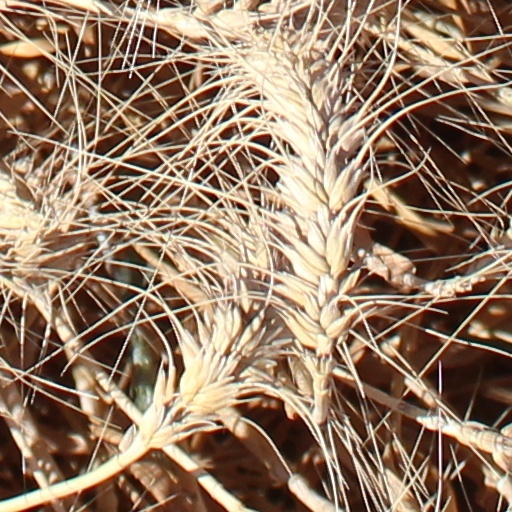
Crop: wheat